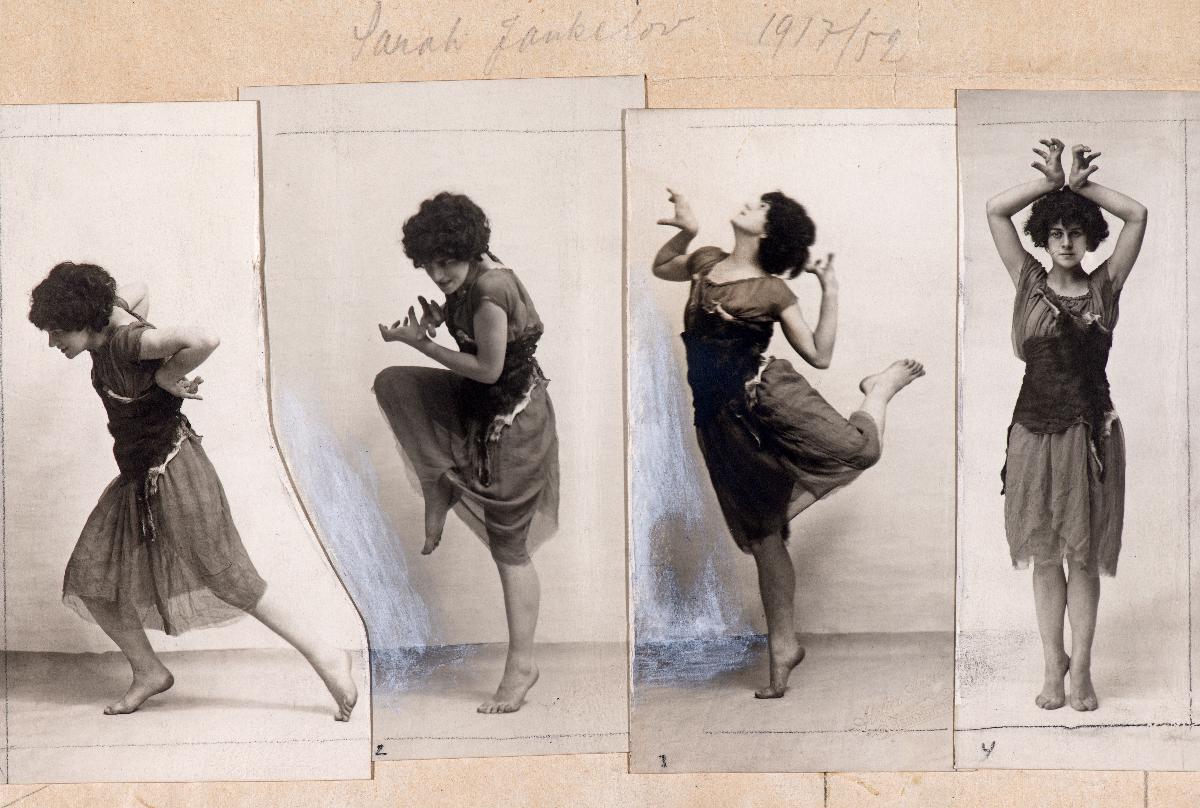
Sara Jankelow
Sara Jankelow
sisällön kuvaus: Maggie Gripenbergin oppilas tanssija Sarah Jankelow 1917. content description: Dancer Sarah Jankelow, the pupil of Maggie Gripenberg 1917.
Vuosi: 1917
Paikka: Suomi
Aiheet: Jankelow, Sara; henkilöt; tanssi; tanssijat; asennot (ruumiinasennot); persons; dance (performing arts); dancers; positions (physical properties); dance; Finnish dancers; female dancers; pose; personer (individer); dans; dansare; kroppsställningar